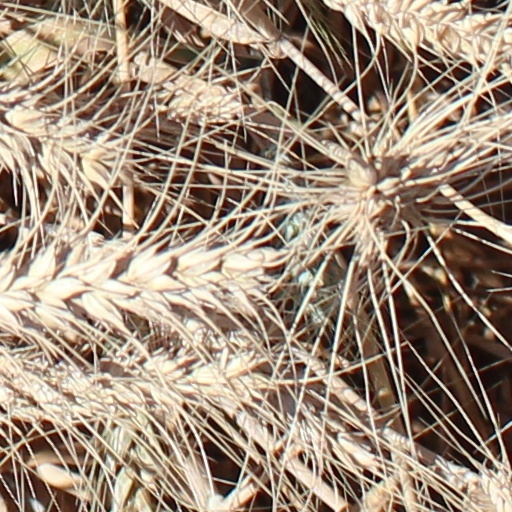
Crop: wheat